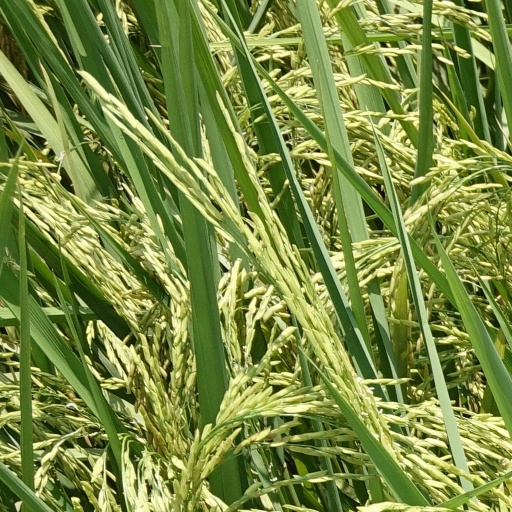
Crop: rice